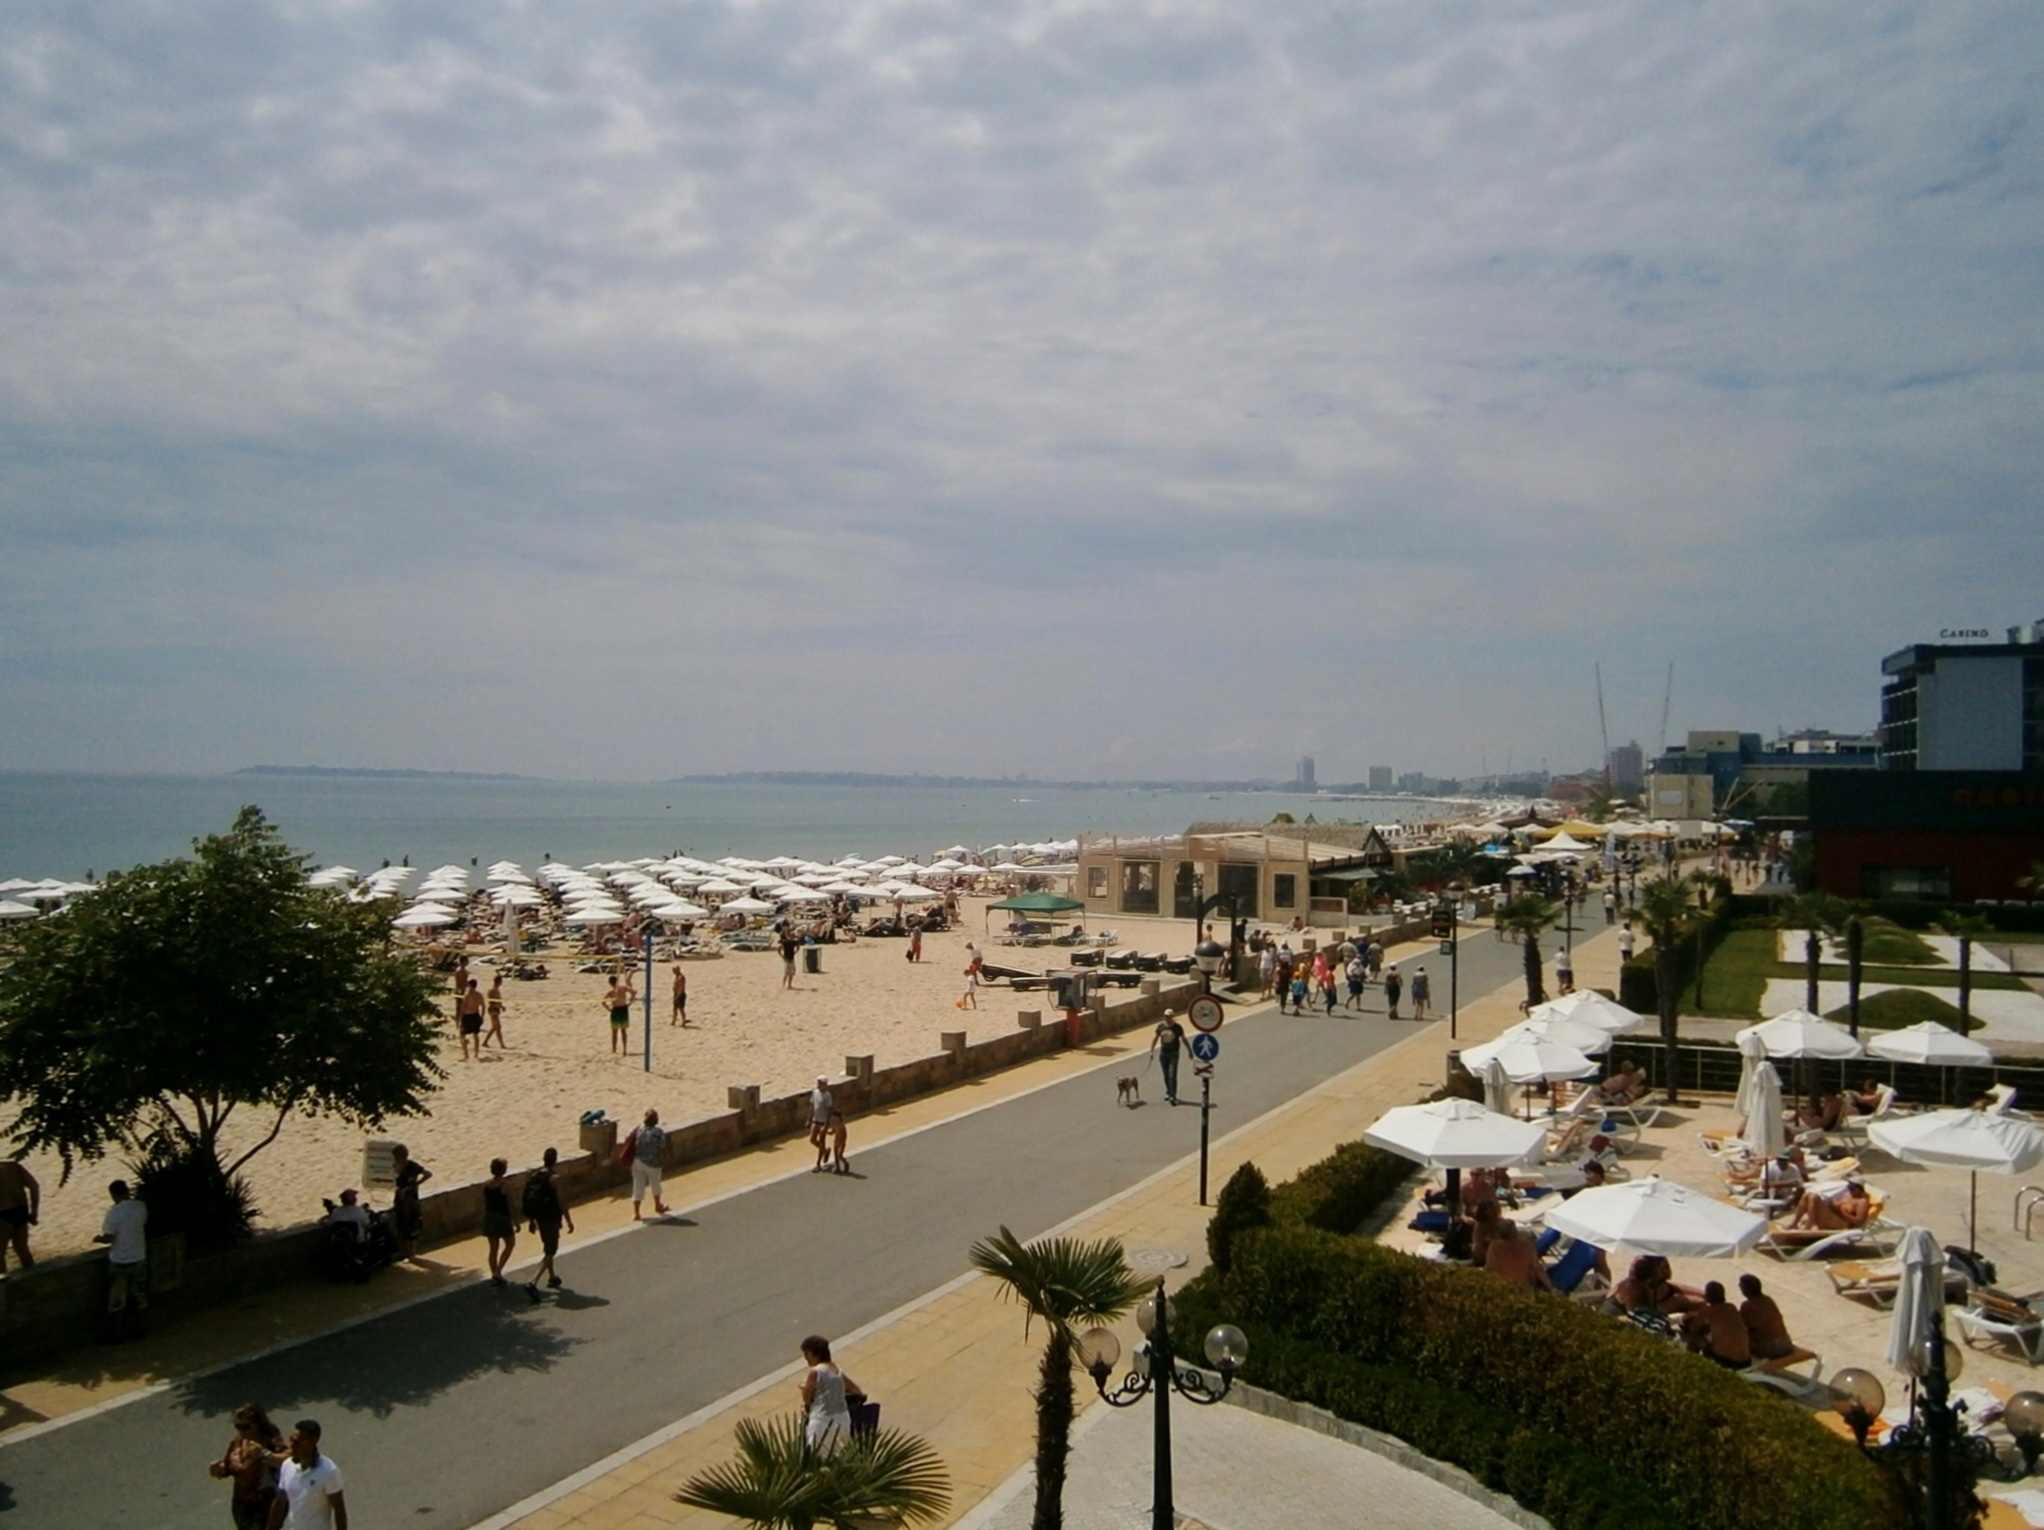
beach, sea, coast, sand, boardwalk, walkway, vacation, bay, marina, body of water, resort, parasol, promenade, bulgaria, sunny beach